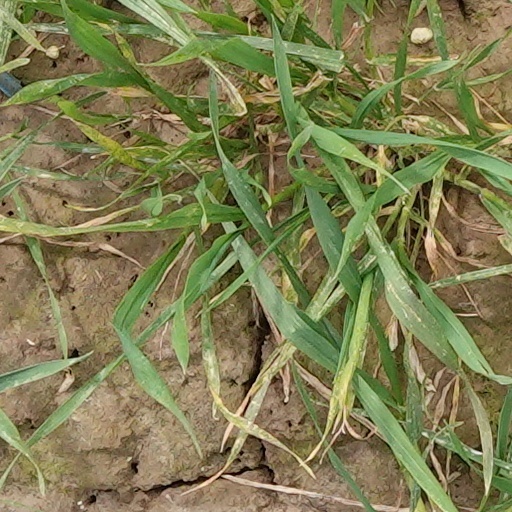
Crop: wheat